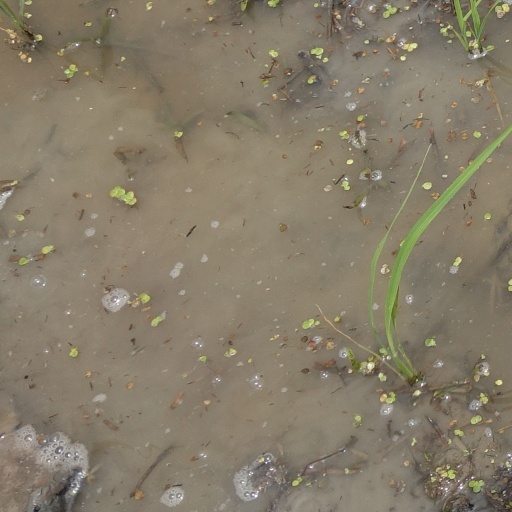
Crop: rice